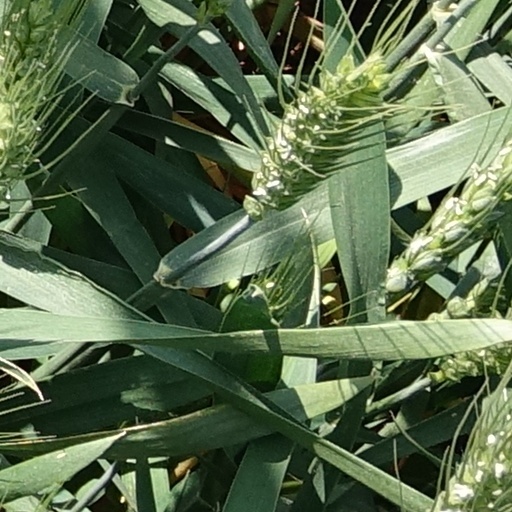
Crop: wheat